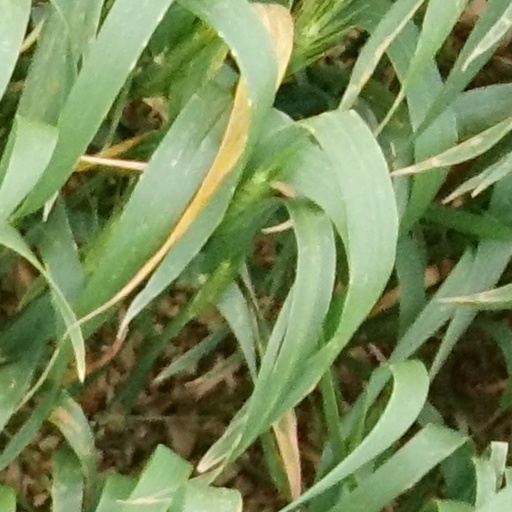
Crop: wheat